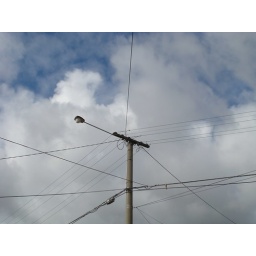
telegraph pole and powerlines against sky